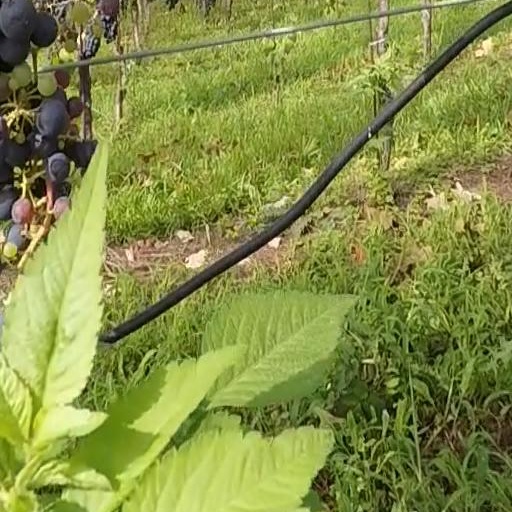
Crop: grape